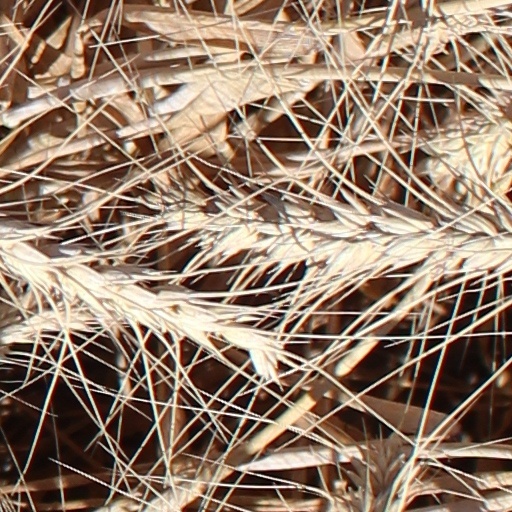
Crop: wheat